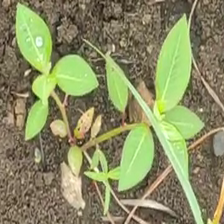
Weed species: Moti_dudhi(Euphorbia_geneculata_L)